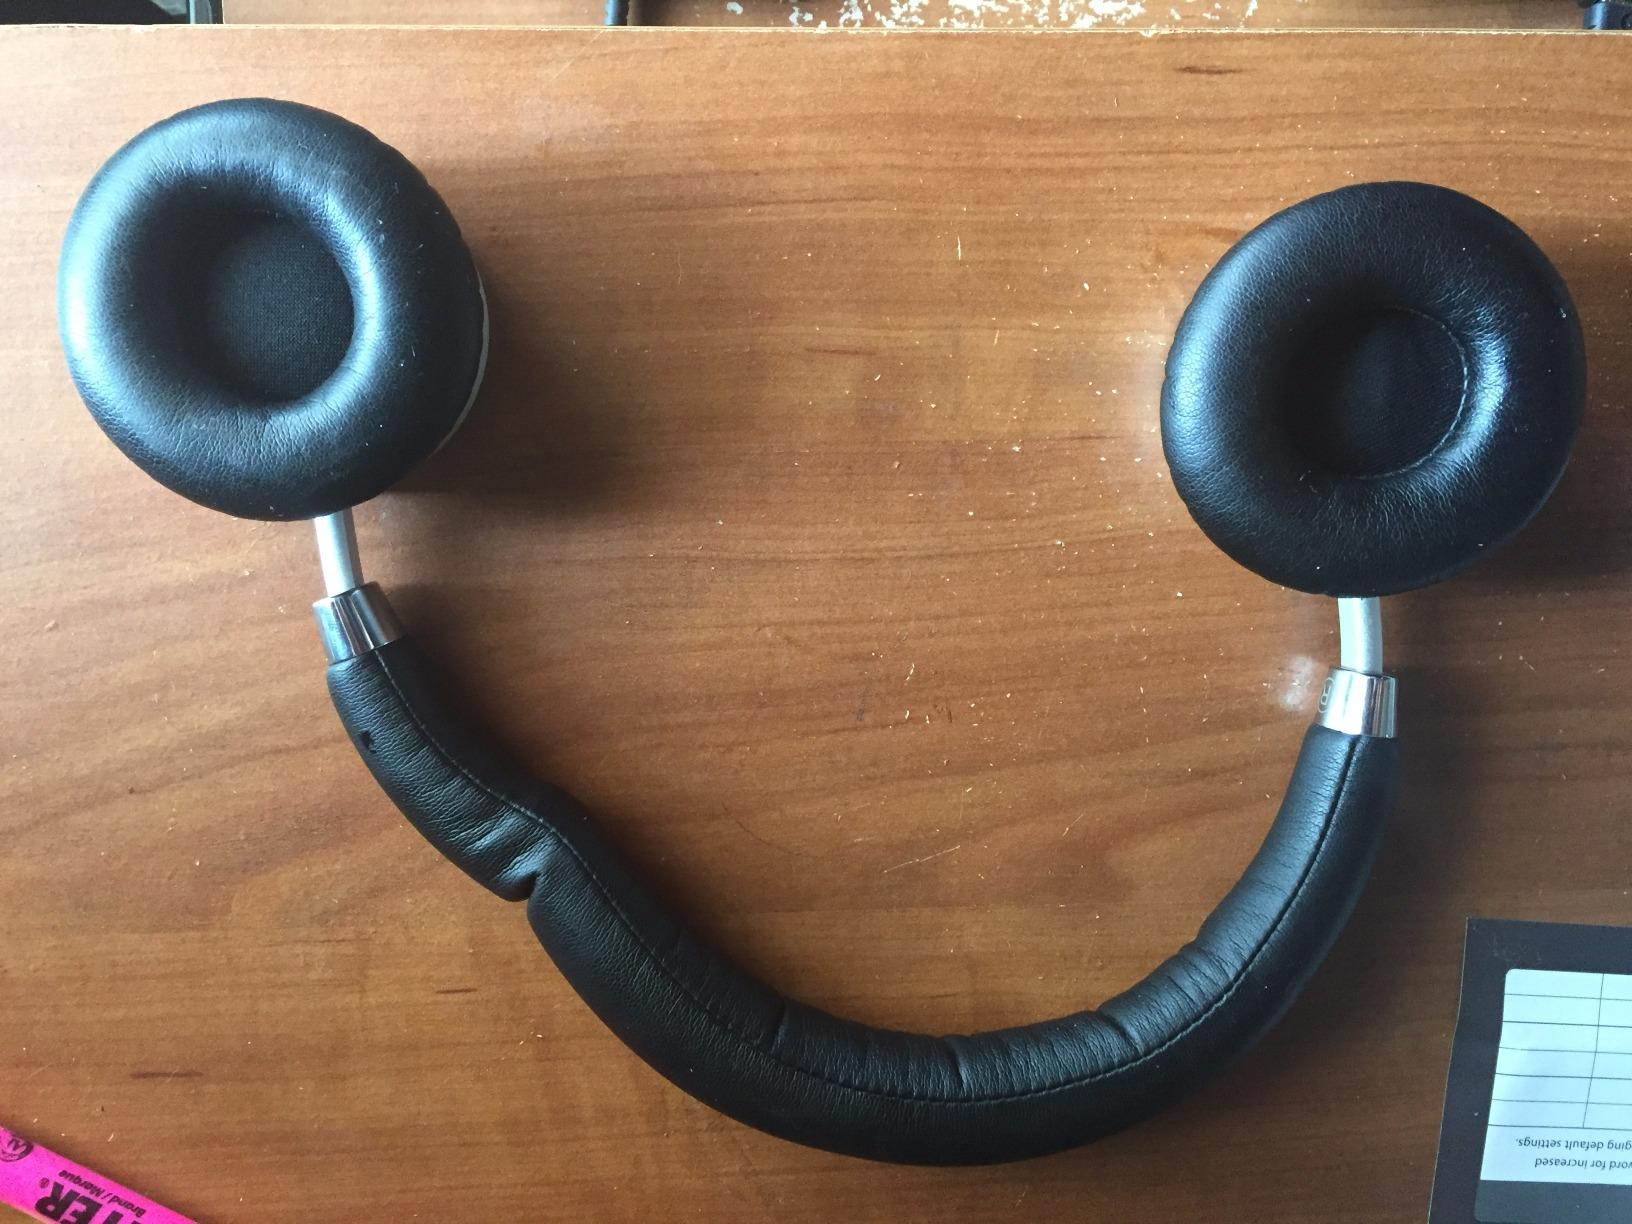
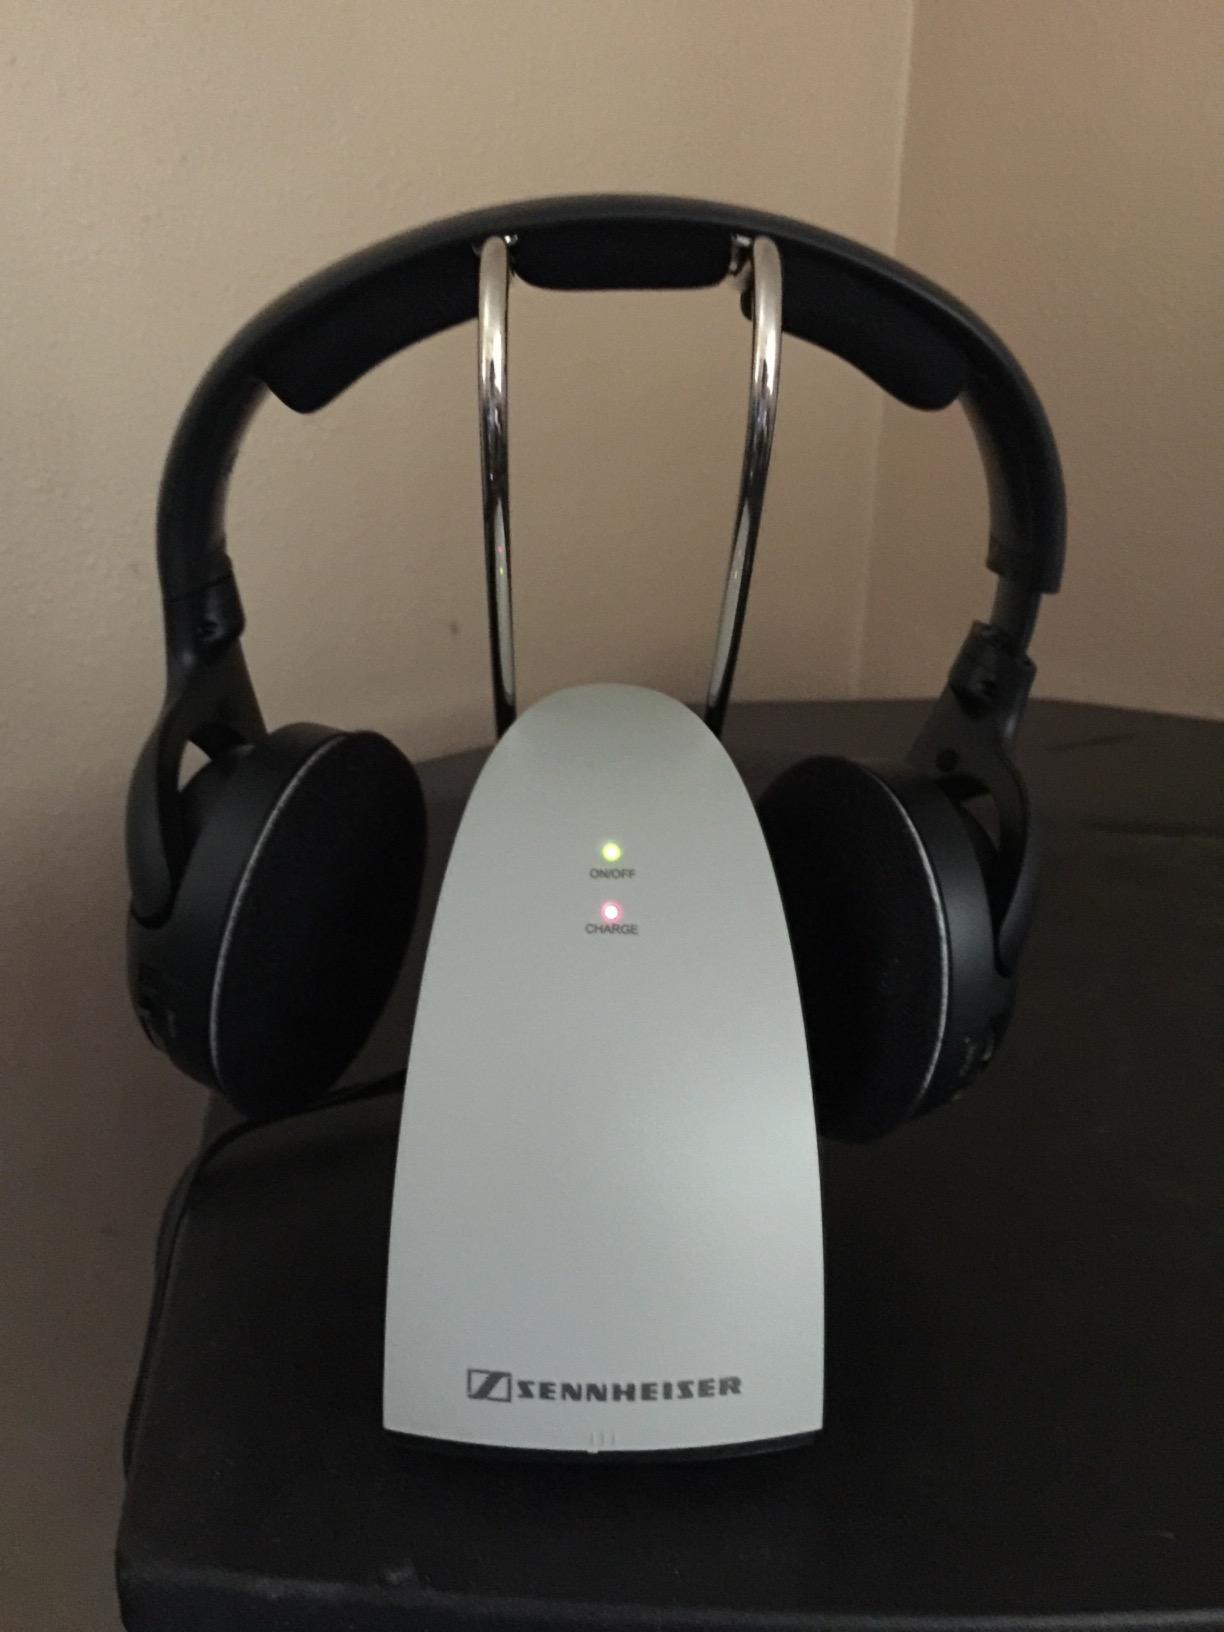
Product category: headphones
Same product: no